Deafness in the Philippines

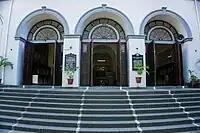
Philippine School for the Deaf Pasay

The Republic Act No. 7277 promotes adequate education for disabled people in the Philippines. This act declares, among other things: